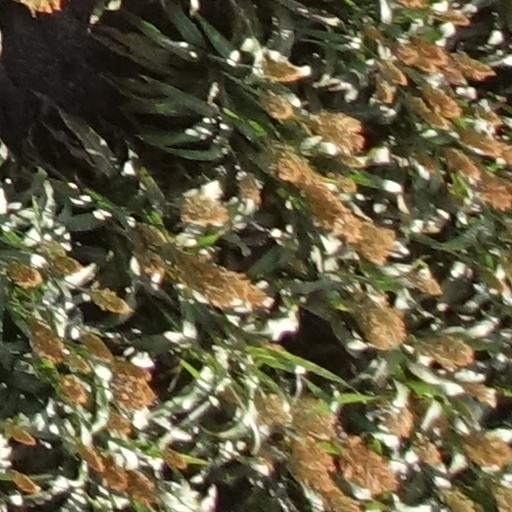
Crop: sorghum